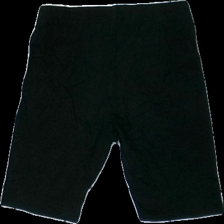
View: back
Type: Tights
Category: Children
Brand: Lindex
Colors: Black
Material: 100% cotton
Cut: Cropped
Size: 146
Season: Summer
Damage location: middle center
Damage 2 location: middle center
Price range: <50
Recommended usage: Reuse
Description: svarta korta tights, lite luddig i färgen